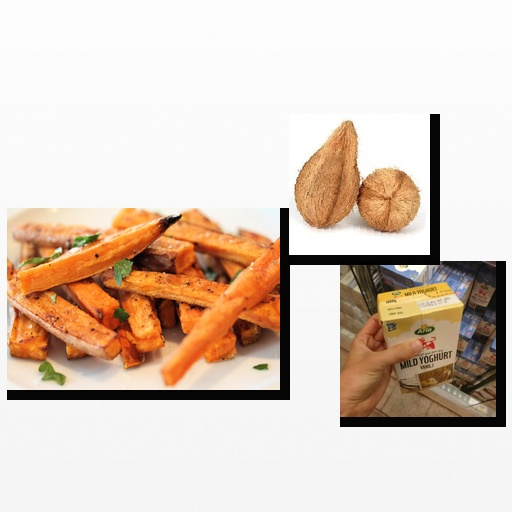
Food items: vanilla_yogurt, coconut, sweet_potato